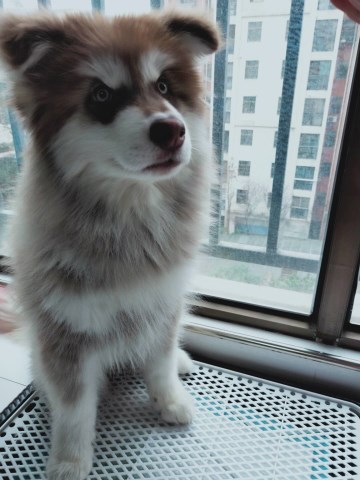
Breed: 1324-n000004-malamute